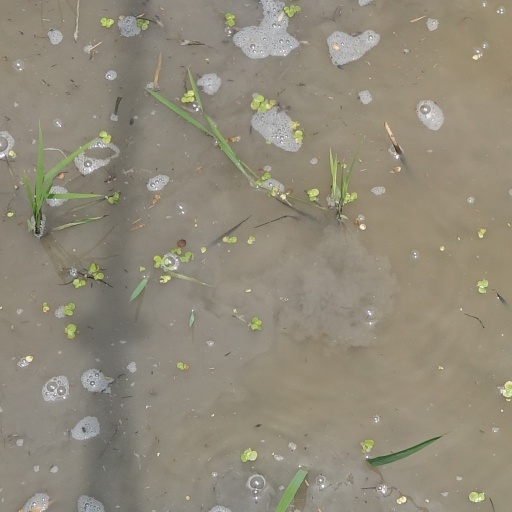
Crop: rice